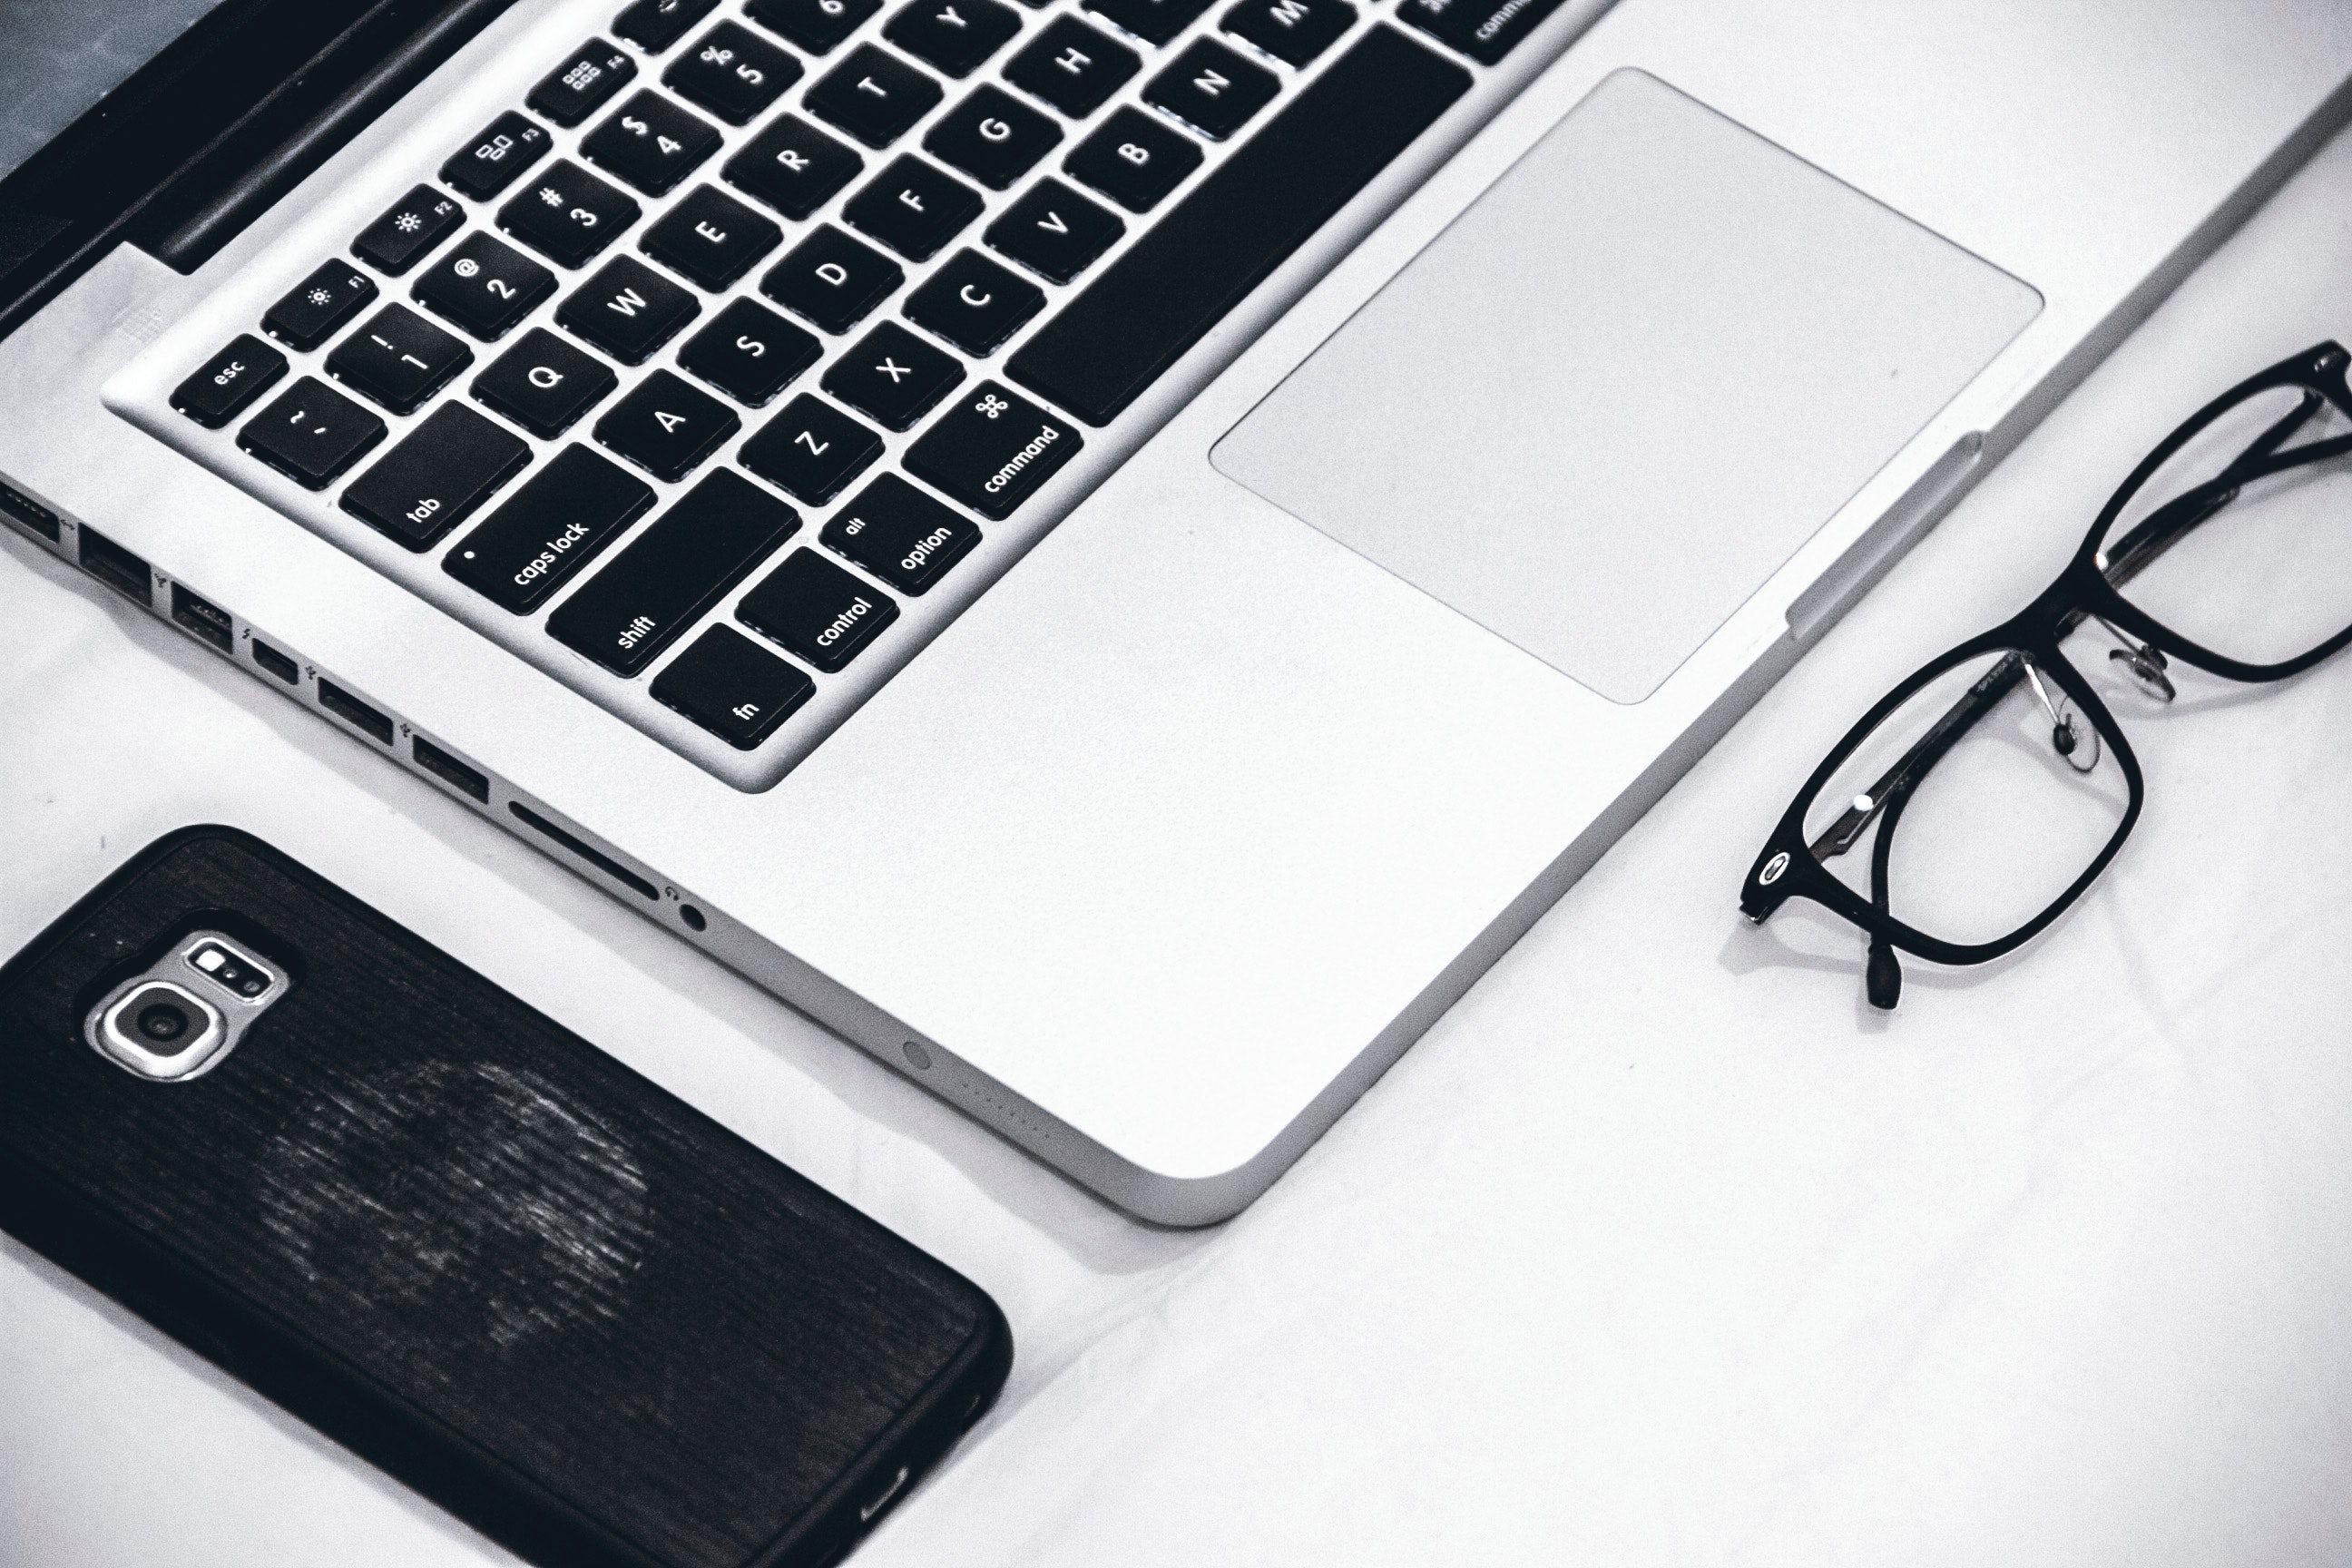
electronic device, technology, gadget, computer keyboard, computer component, input device, numeric keypad, data storage device, space bar, font, computer, peripheral, electronics, office equipment, communication device, mobile phone, multimedia, laptop